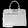
Label: Bag